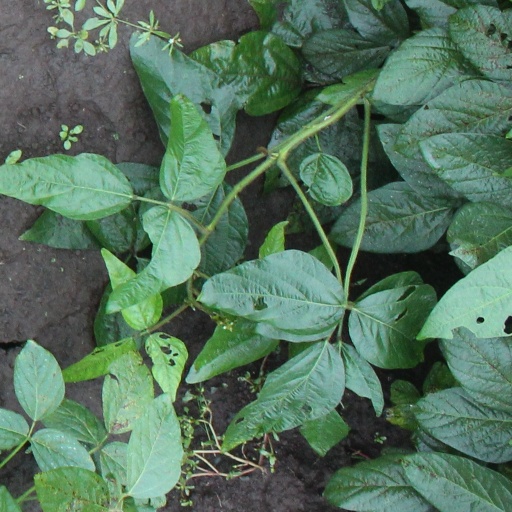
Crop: soybean